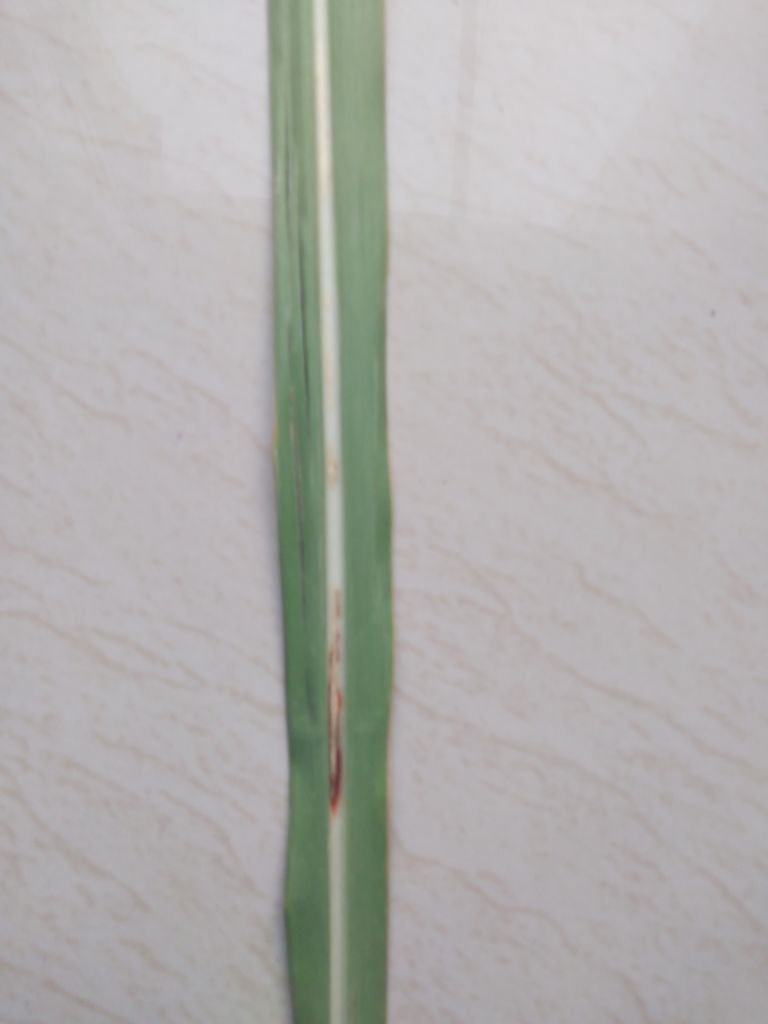
Label: Brown Spot